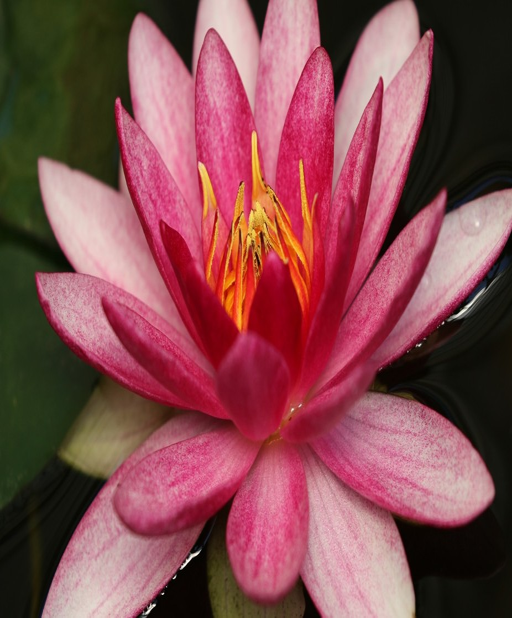
after waiting for several days , i was able to capture this water lily in full bloom .